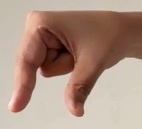
ASL sign: Q